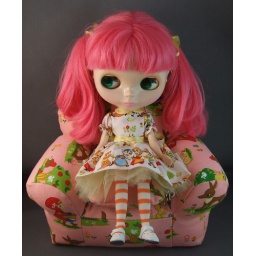
Blythe sitting in her chair